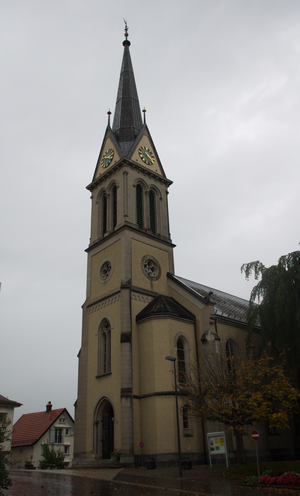
église reformée Rehetobel This is an image of a cultural property of regional significance in Switzerland with KGS number 476